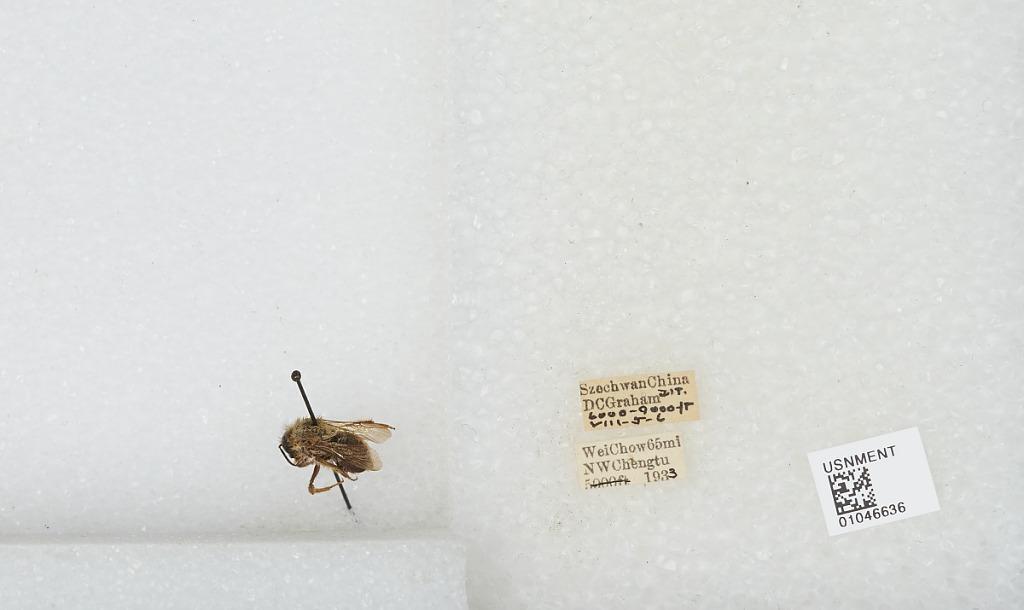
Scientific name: Bombus sp.
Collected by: D. Graham
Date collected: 1933-8-5
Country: China
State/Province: Sichuan
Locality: Wei Chow 65 miles NW Chengdu